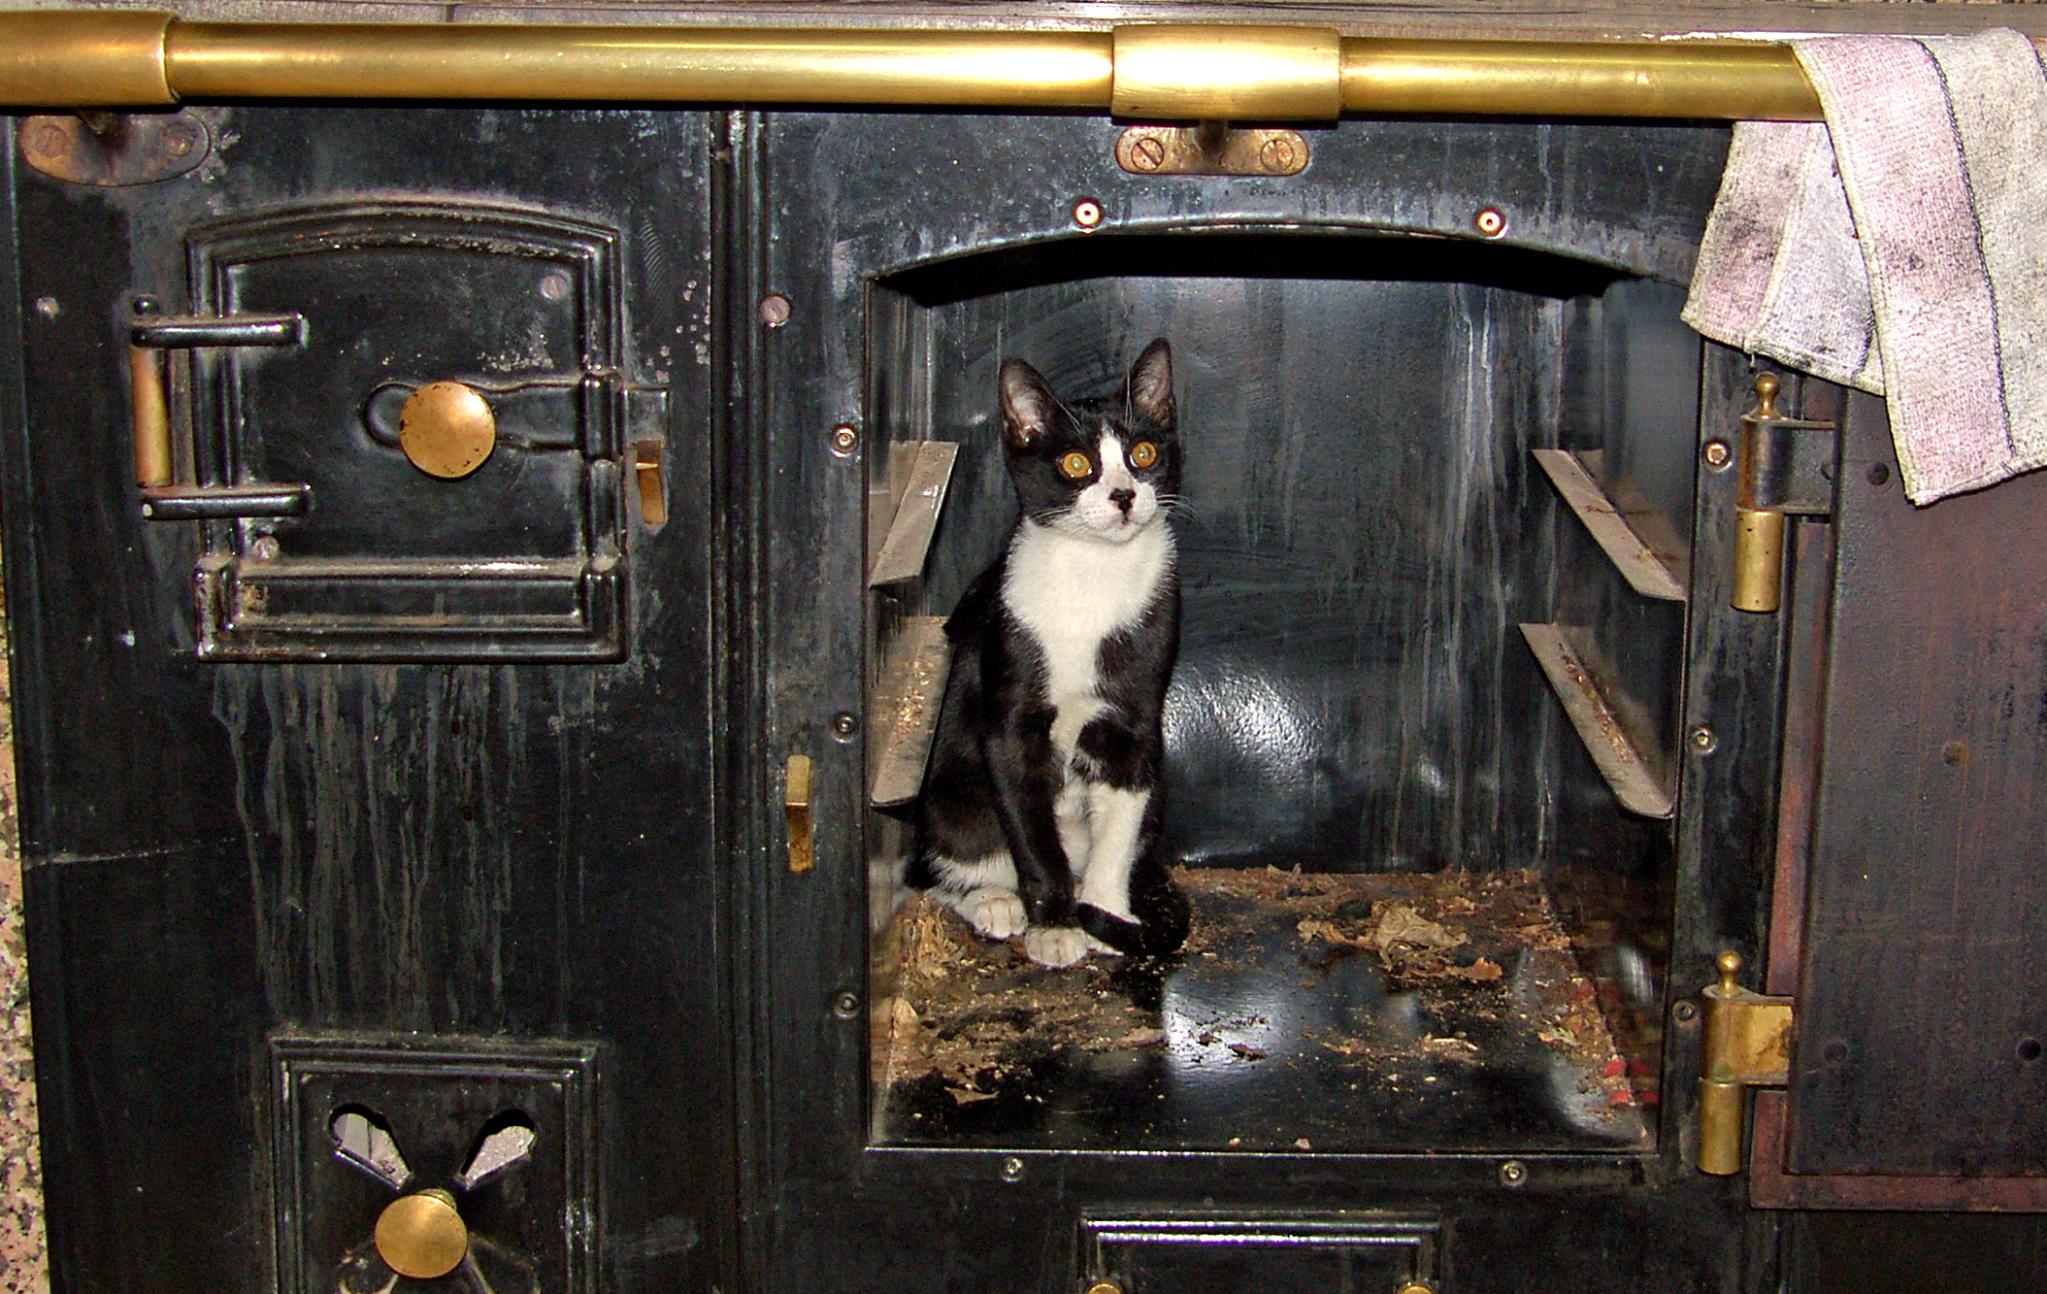
wood, cat, furniture, animals, tourist attraction, ggl1